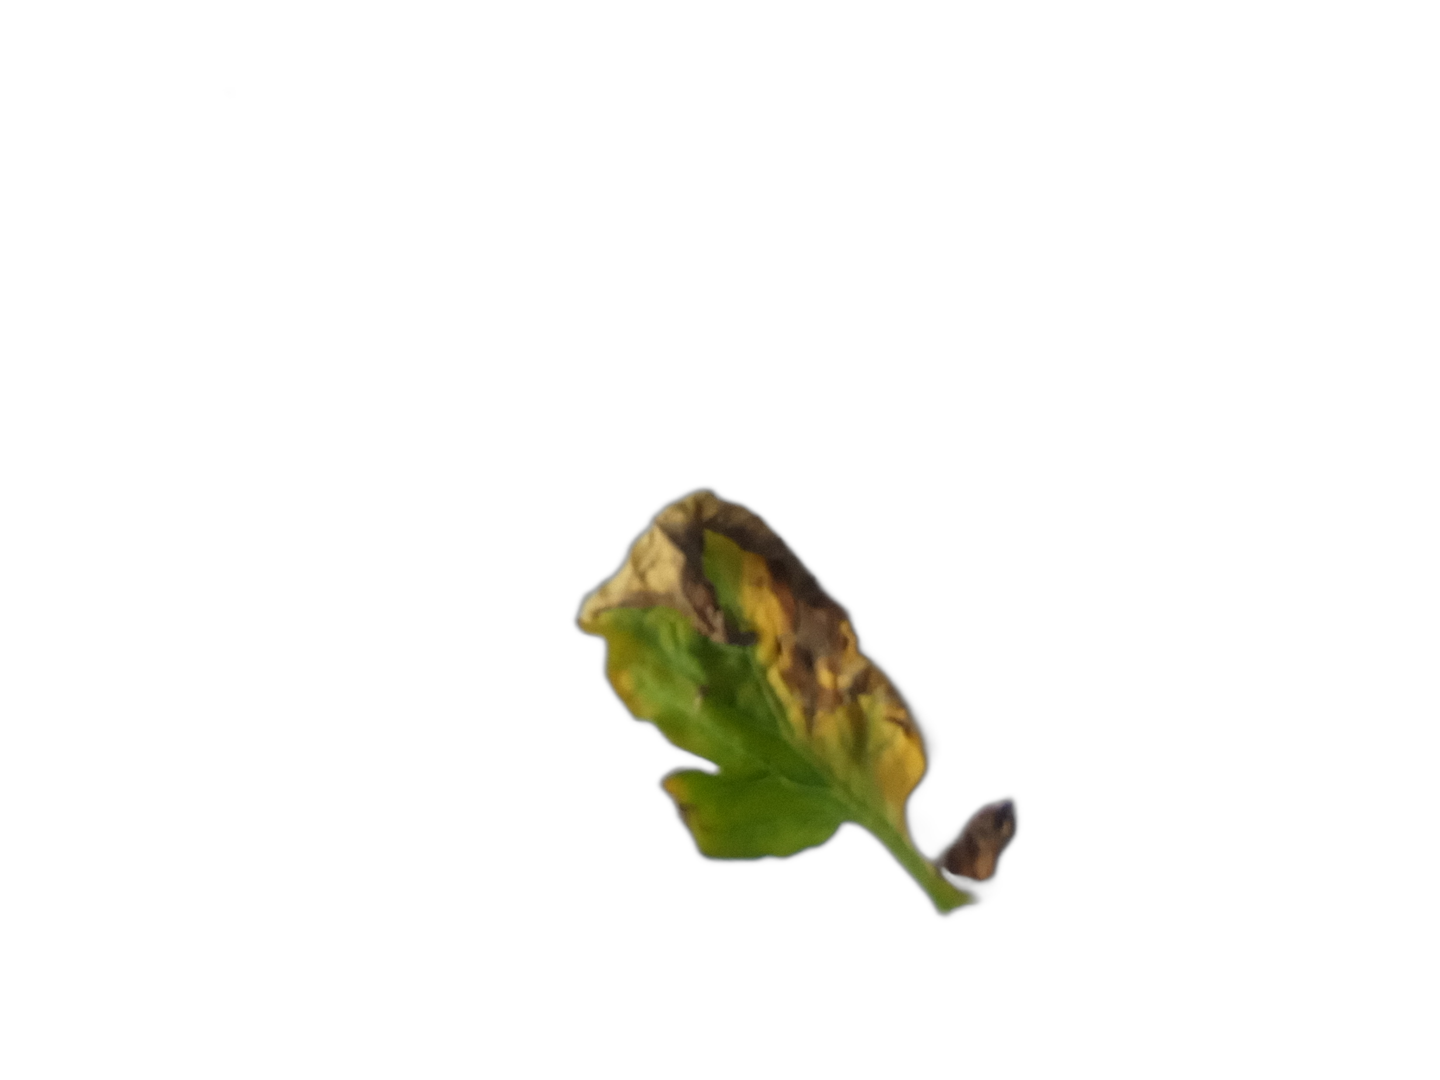
Crop: Tomato
Label: Mosaic